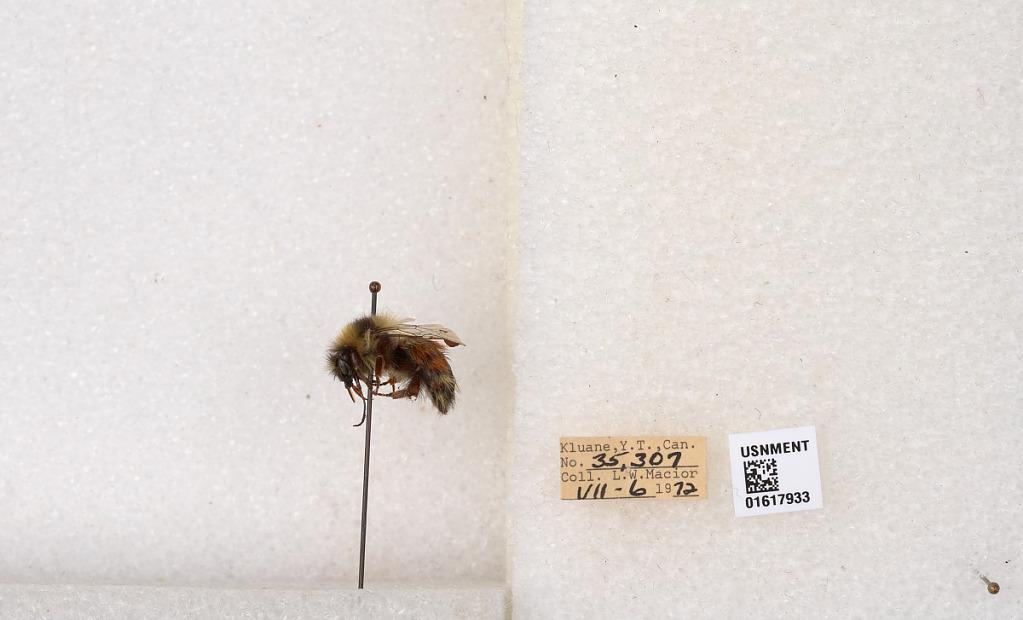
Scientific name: Bombus (Pyrobombus) sylvicola Kirby
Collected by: L. Macior
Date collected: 1972-7-6
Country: Canada
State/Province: Yukon
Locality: Kluane
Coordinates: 61.2426, -139.113